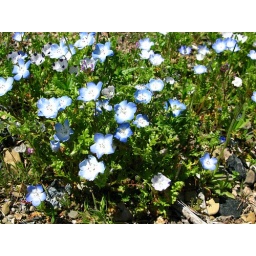
Unknown wildflowers seen by the road on a fairly epic bike ride up Mt. Hamilton from the eastern side.